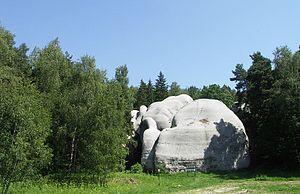
Les monts de Lusace s'étendent de la Saxe à la Bohême septentrionale, entre la Suisse tchèque et les monts de Ještěd. Les monts de Zittau en constituent le versant allemand. Au nord ils se prolongent par les collines de Lusace ; immédiatement au sud-ouest, par les préalpes de Bohême. En République tchèque, la région est classée en réserve naturelle sous le nom de ChKO Lužické hory ; quant aux monts de Zittau, ils possédaient en Allemagne le statut de zone naturelle jusqu'à ce qu'en 2007 ils deviennent un parc naturel.